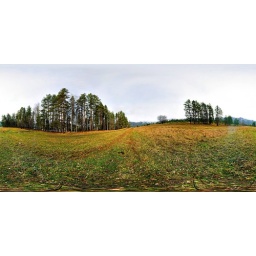
Glade on Katun river coast in Altay Mountains